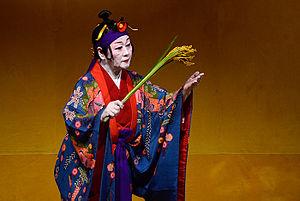
Le kumi odori est une forme de danse narrative traditionnelle des îles Ryūkyū. Kumi odori ou Kumi wudui signifie « combinaison de danse » ou « ensemble de danse ».